Astronomical Society of South Australia

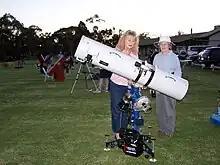
Setting up for the VicSouth Desert Spring Star Party

The "VicSouth Desert Spring Star Party" is an annual weekend of astronomy, jointly hosted by the Astronomical Society of Victoria and the Astronomical Society of South Australia. It is held around October–November near the town of Nhill in western Victoria, Australia.